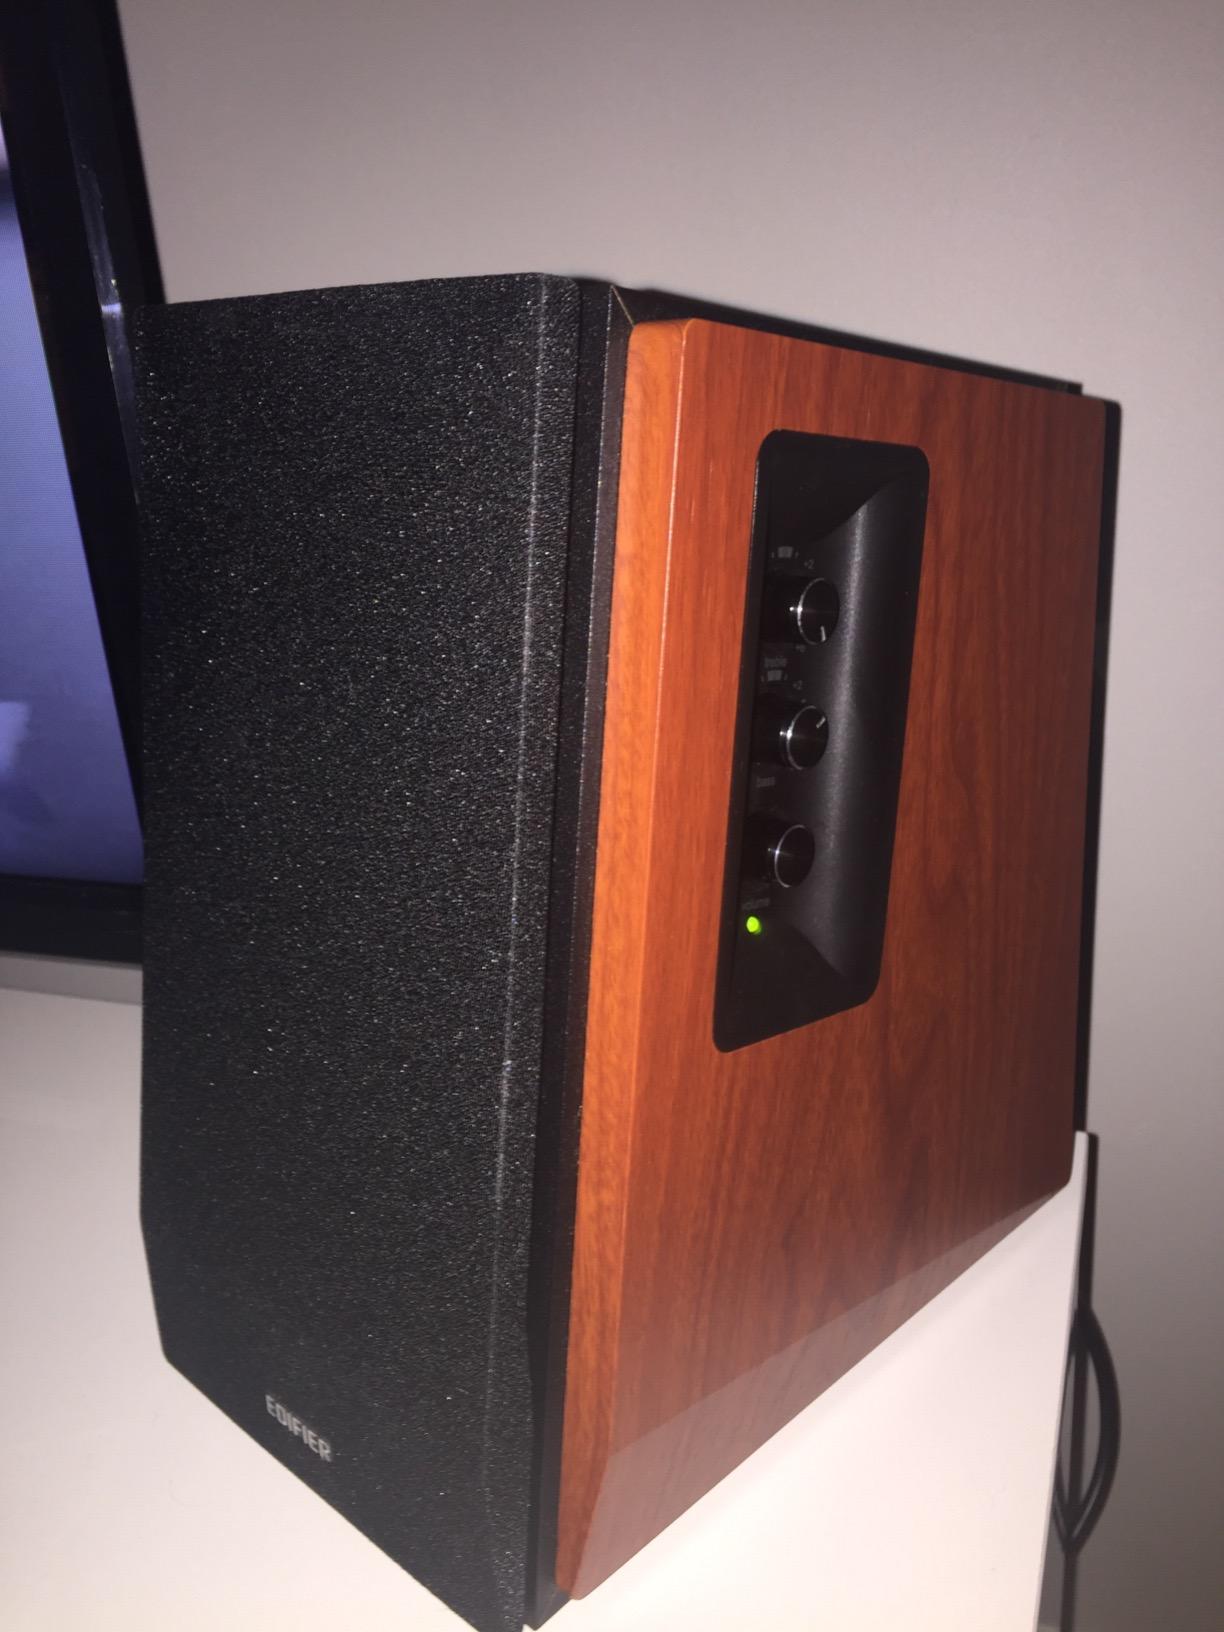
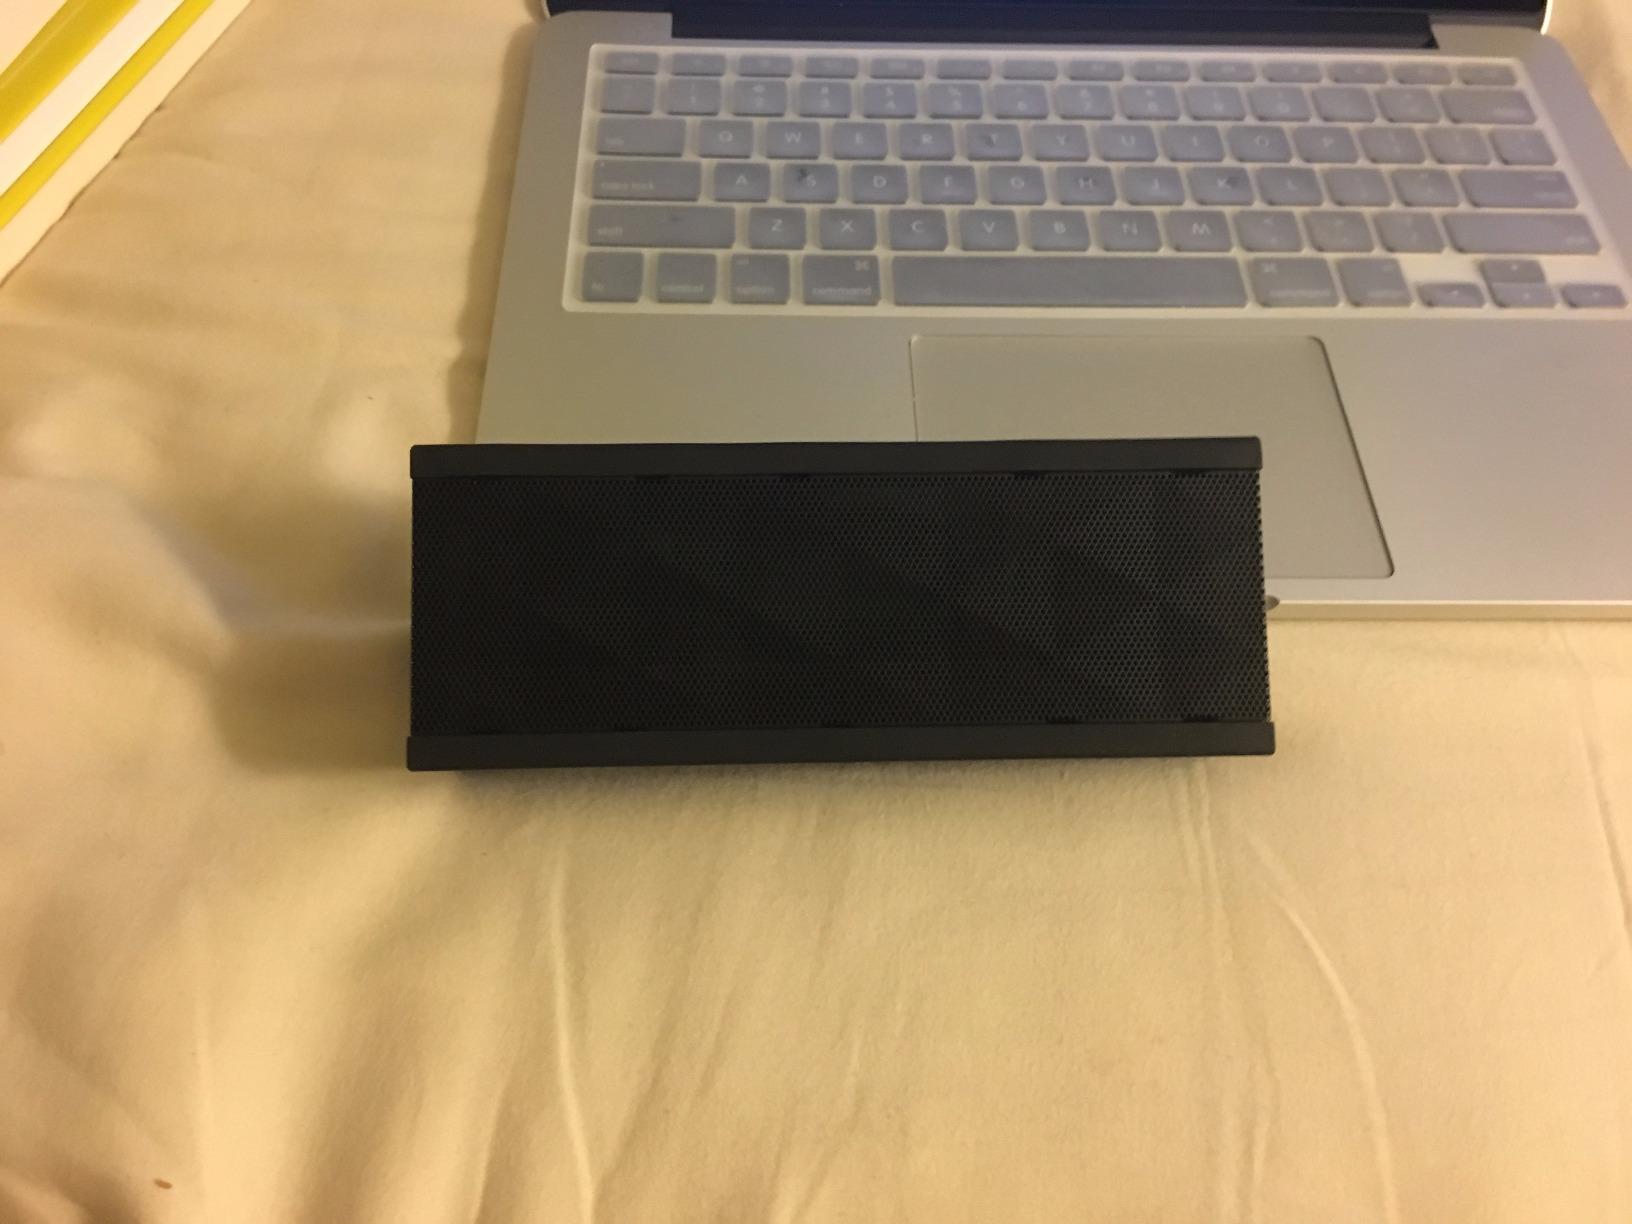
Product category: speaker
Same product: no